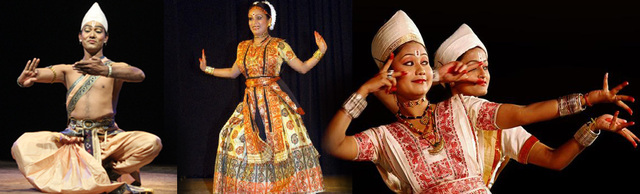
Dance form: sattriya